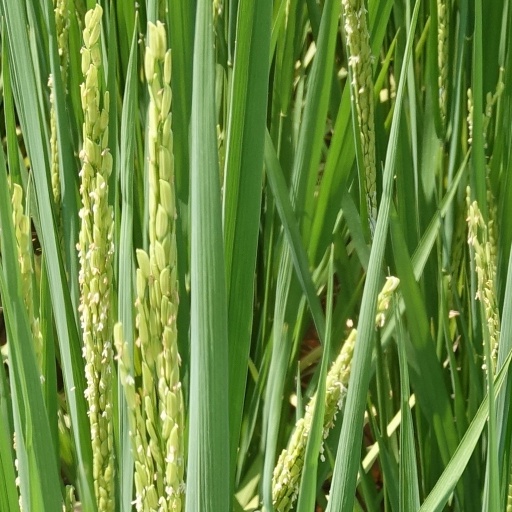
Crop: rice